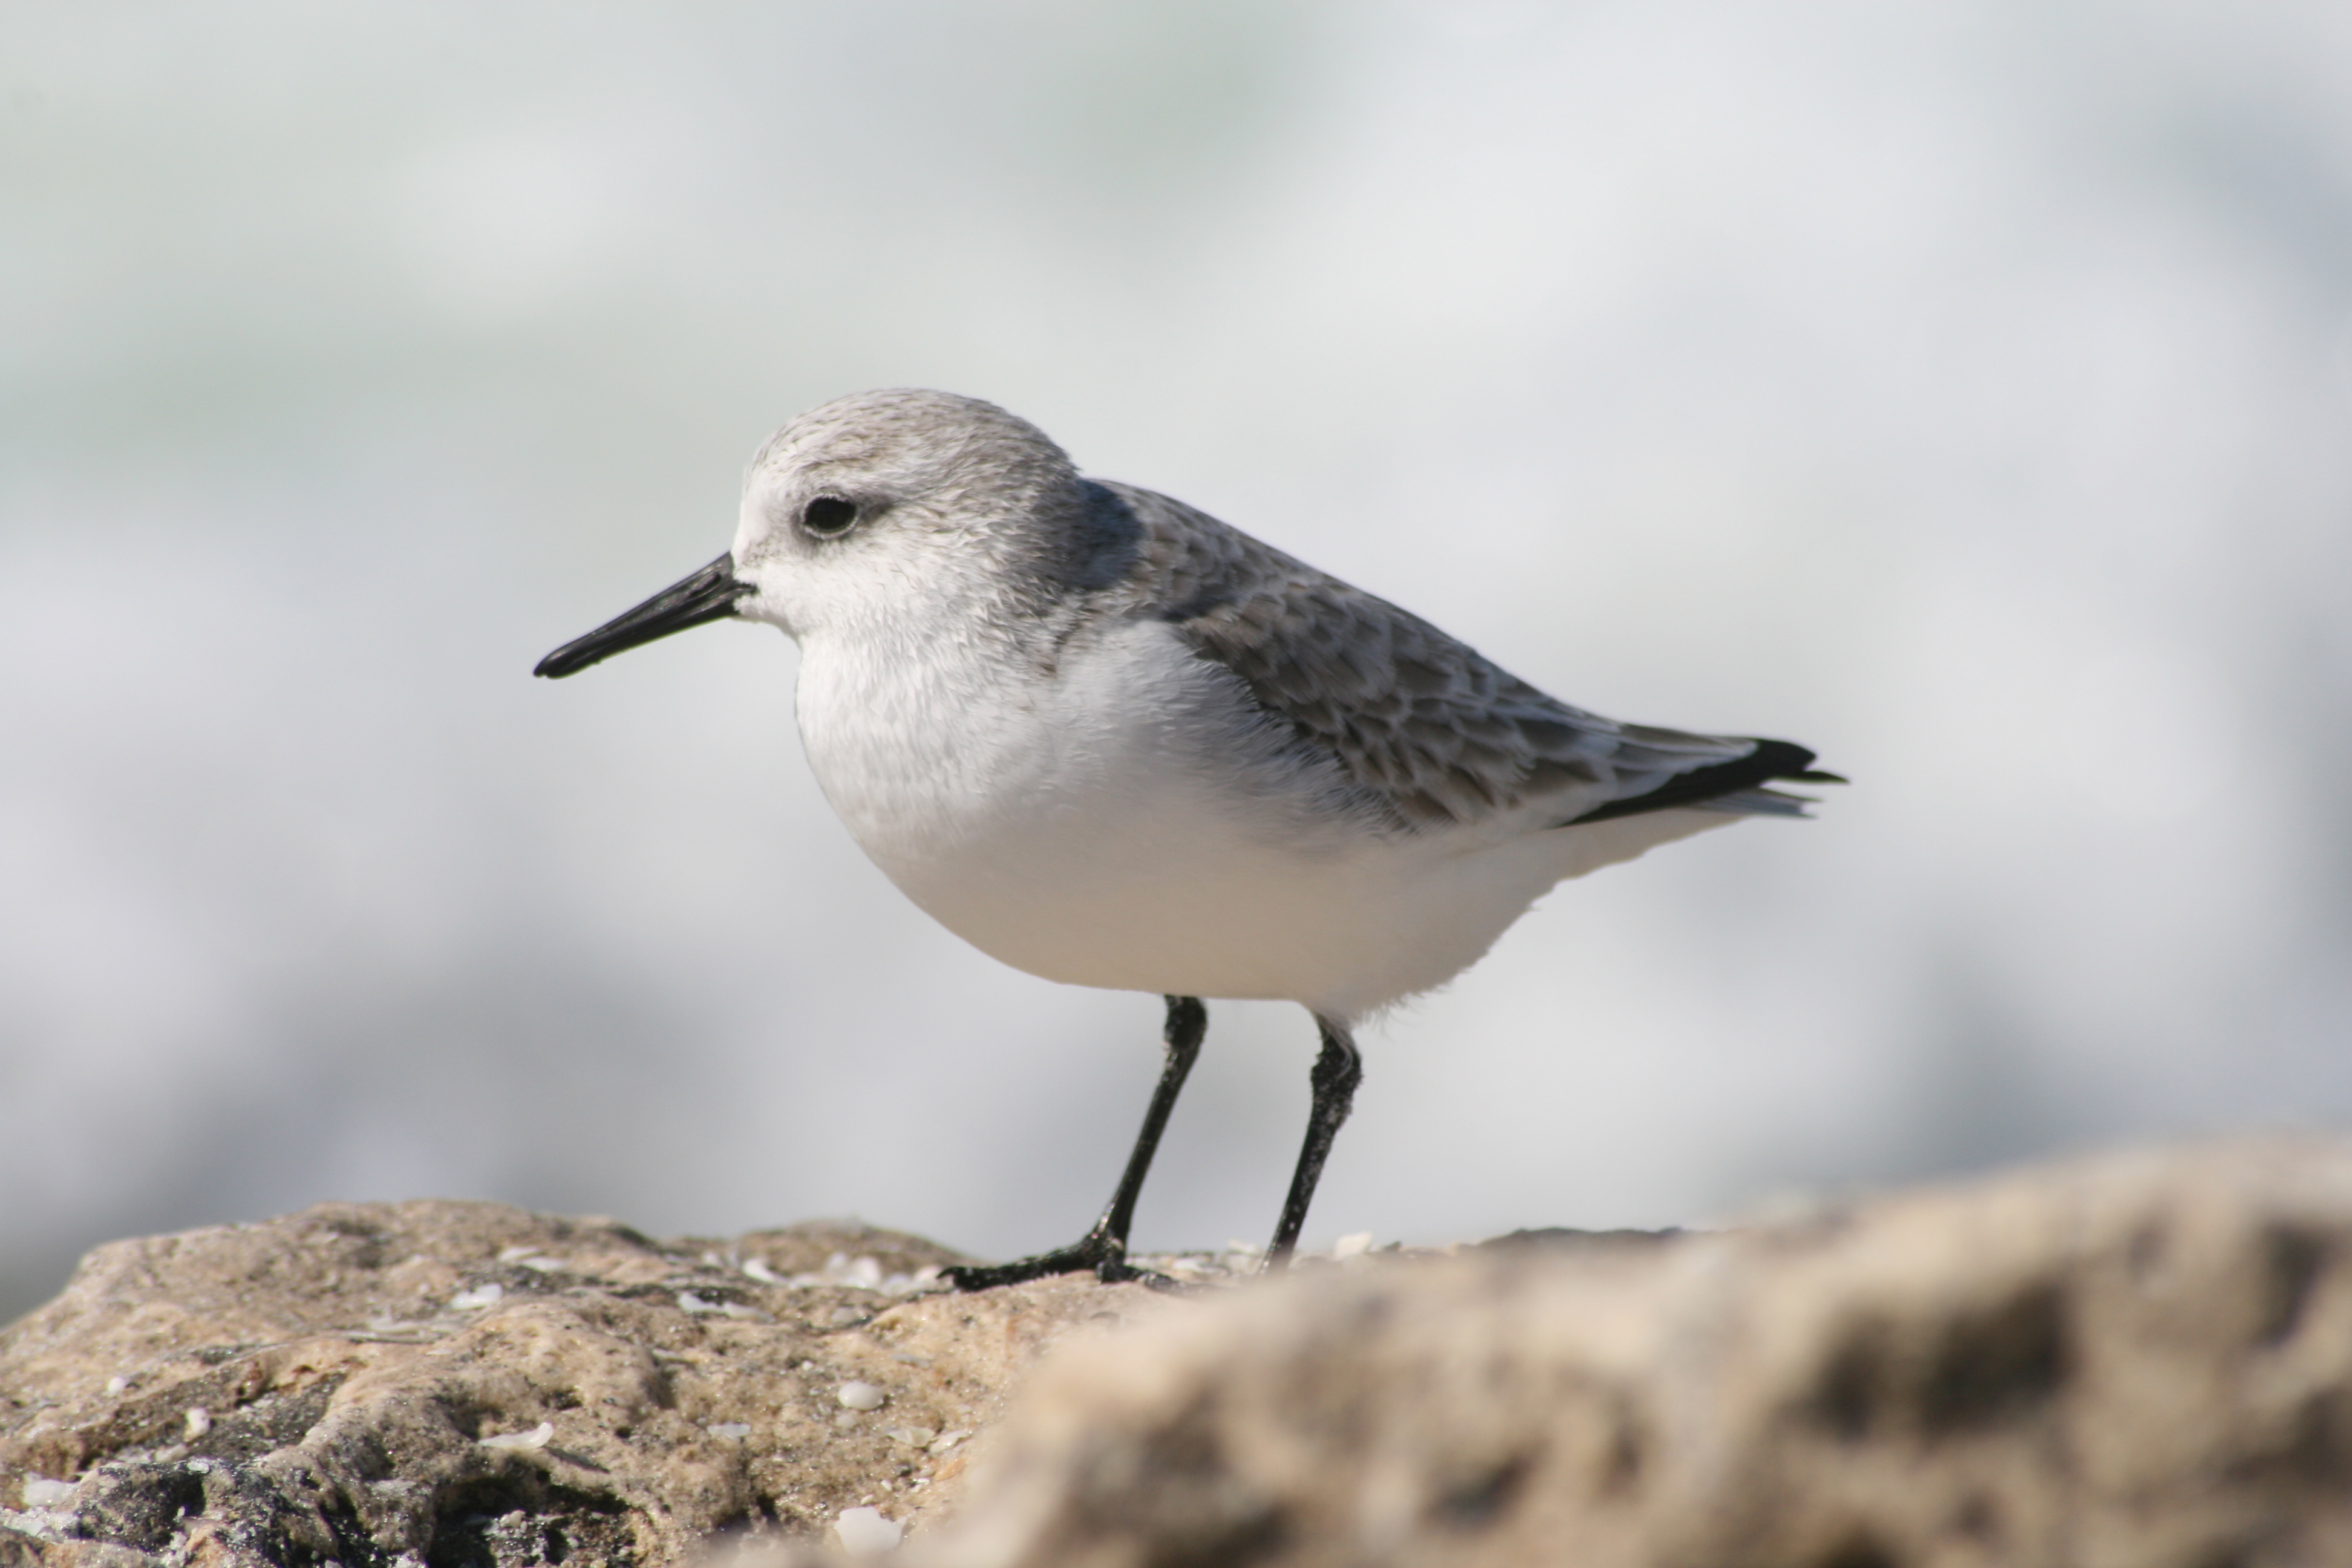
bird, beak, feather, sandpiper, seabird, wing, terrestrial animal, sanderling, tail, perching bird, calidrid, charadriiformes, water bird, wildlife, balance, lari, claw, shorebird, wood